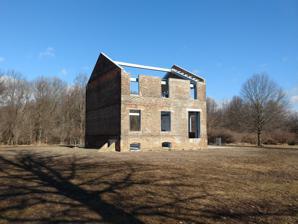
Building: John Rogers House (West Windsor, New Jersey)
Country: United States of America
Year built: 1761
Historic house in New Jersey, United States United States historic place John Rogers House U.S. National Register of Historic Places Front of house in January 2020 Show map of Mercer County, New Jersey Show map of New Jersey Show map of the United States Nearest city Princeton, New Jersey Coordinates 40°15′44.69″N 74°38′52.34″W / 40.2624139°N 74.6478722°W / 40.2624139; -74.6478722 Built 1761 NRHP reference No. 78001770 Added to NRHP January 31, 1978 The John Rogers House , built in 1761, is a historic home believed to be one of the oldest existing structures in West Windsor Township , New Jersey . The building was added to the National Register of Historic Places on January 31, 1978. The home has been listed by Preservation New Jersey on its list of endangered historic sites, as the local and county historical societies disagree about the preservation of the building. The structure was deeded to Mercer County in 1970 when the lands around the house became Mercer County Park . The building was not maintained since it became part of the park; tarps were placed over the roof to protect it from weather. Between 2017 and 2019, the roof of the building was removed and its walls were preserved to create a "constructed ruin" interpretive center . See also National Register of Historic Places listings in Mercer County, New Jersey References